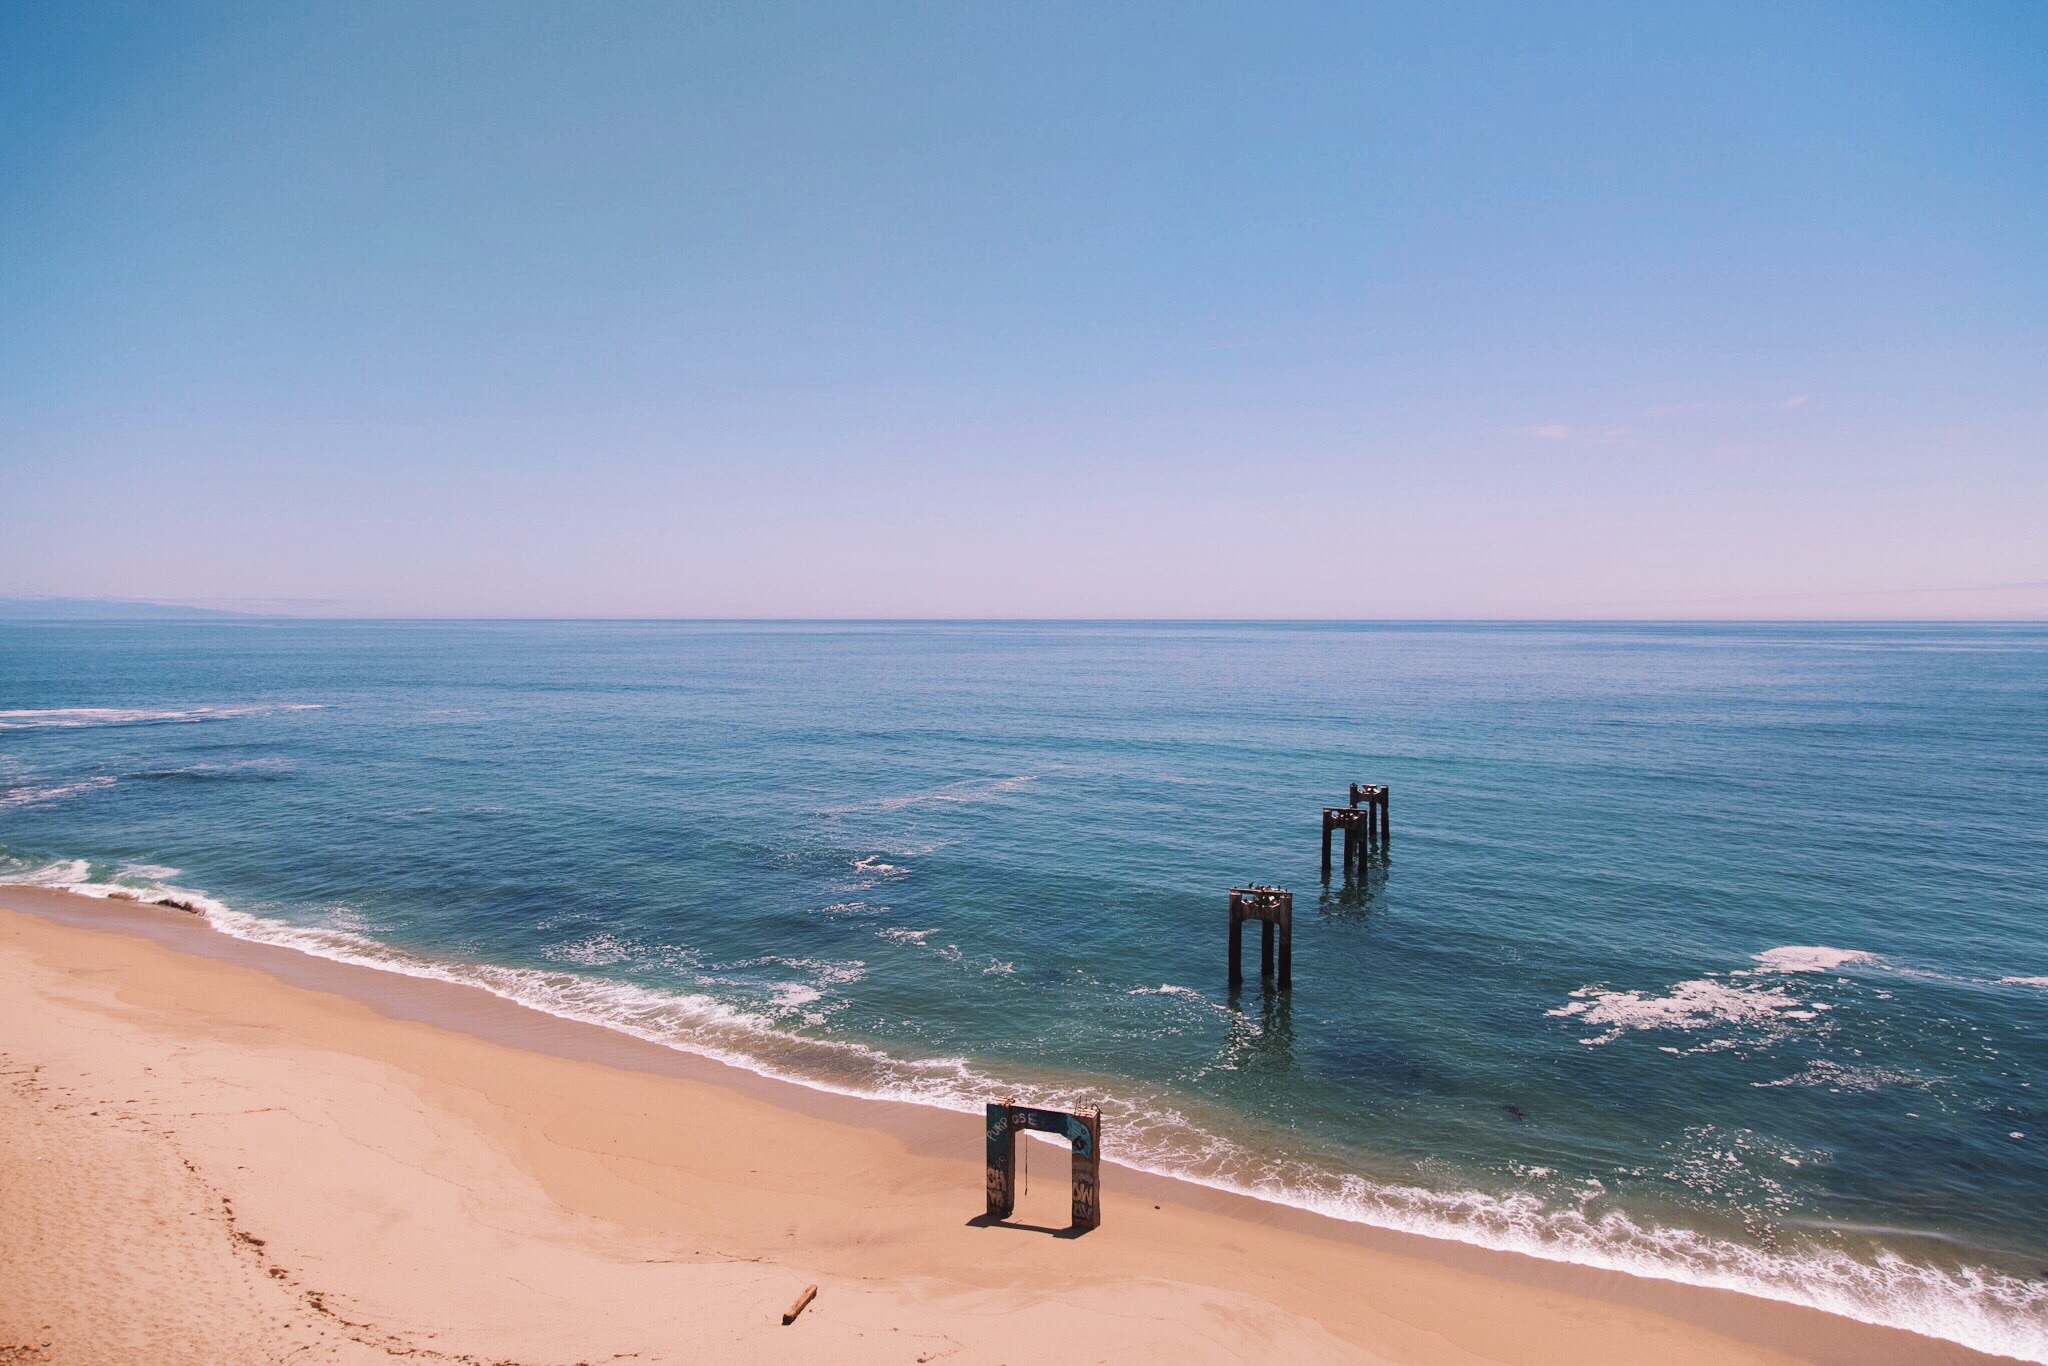
beach, sea, coast, water, sand, ocean, horizon, sky, sunshine, shore, wave, summer, vacation, cliff, bay, blue, terrain, body of water, sunny, waves, cape, wind wave